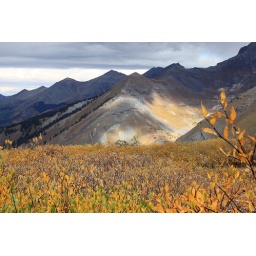
The golden brush ground cover and golden light in the foreground of the majestic San Juan Peaks is a beautiful sight.